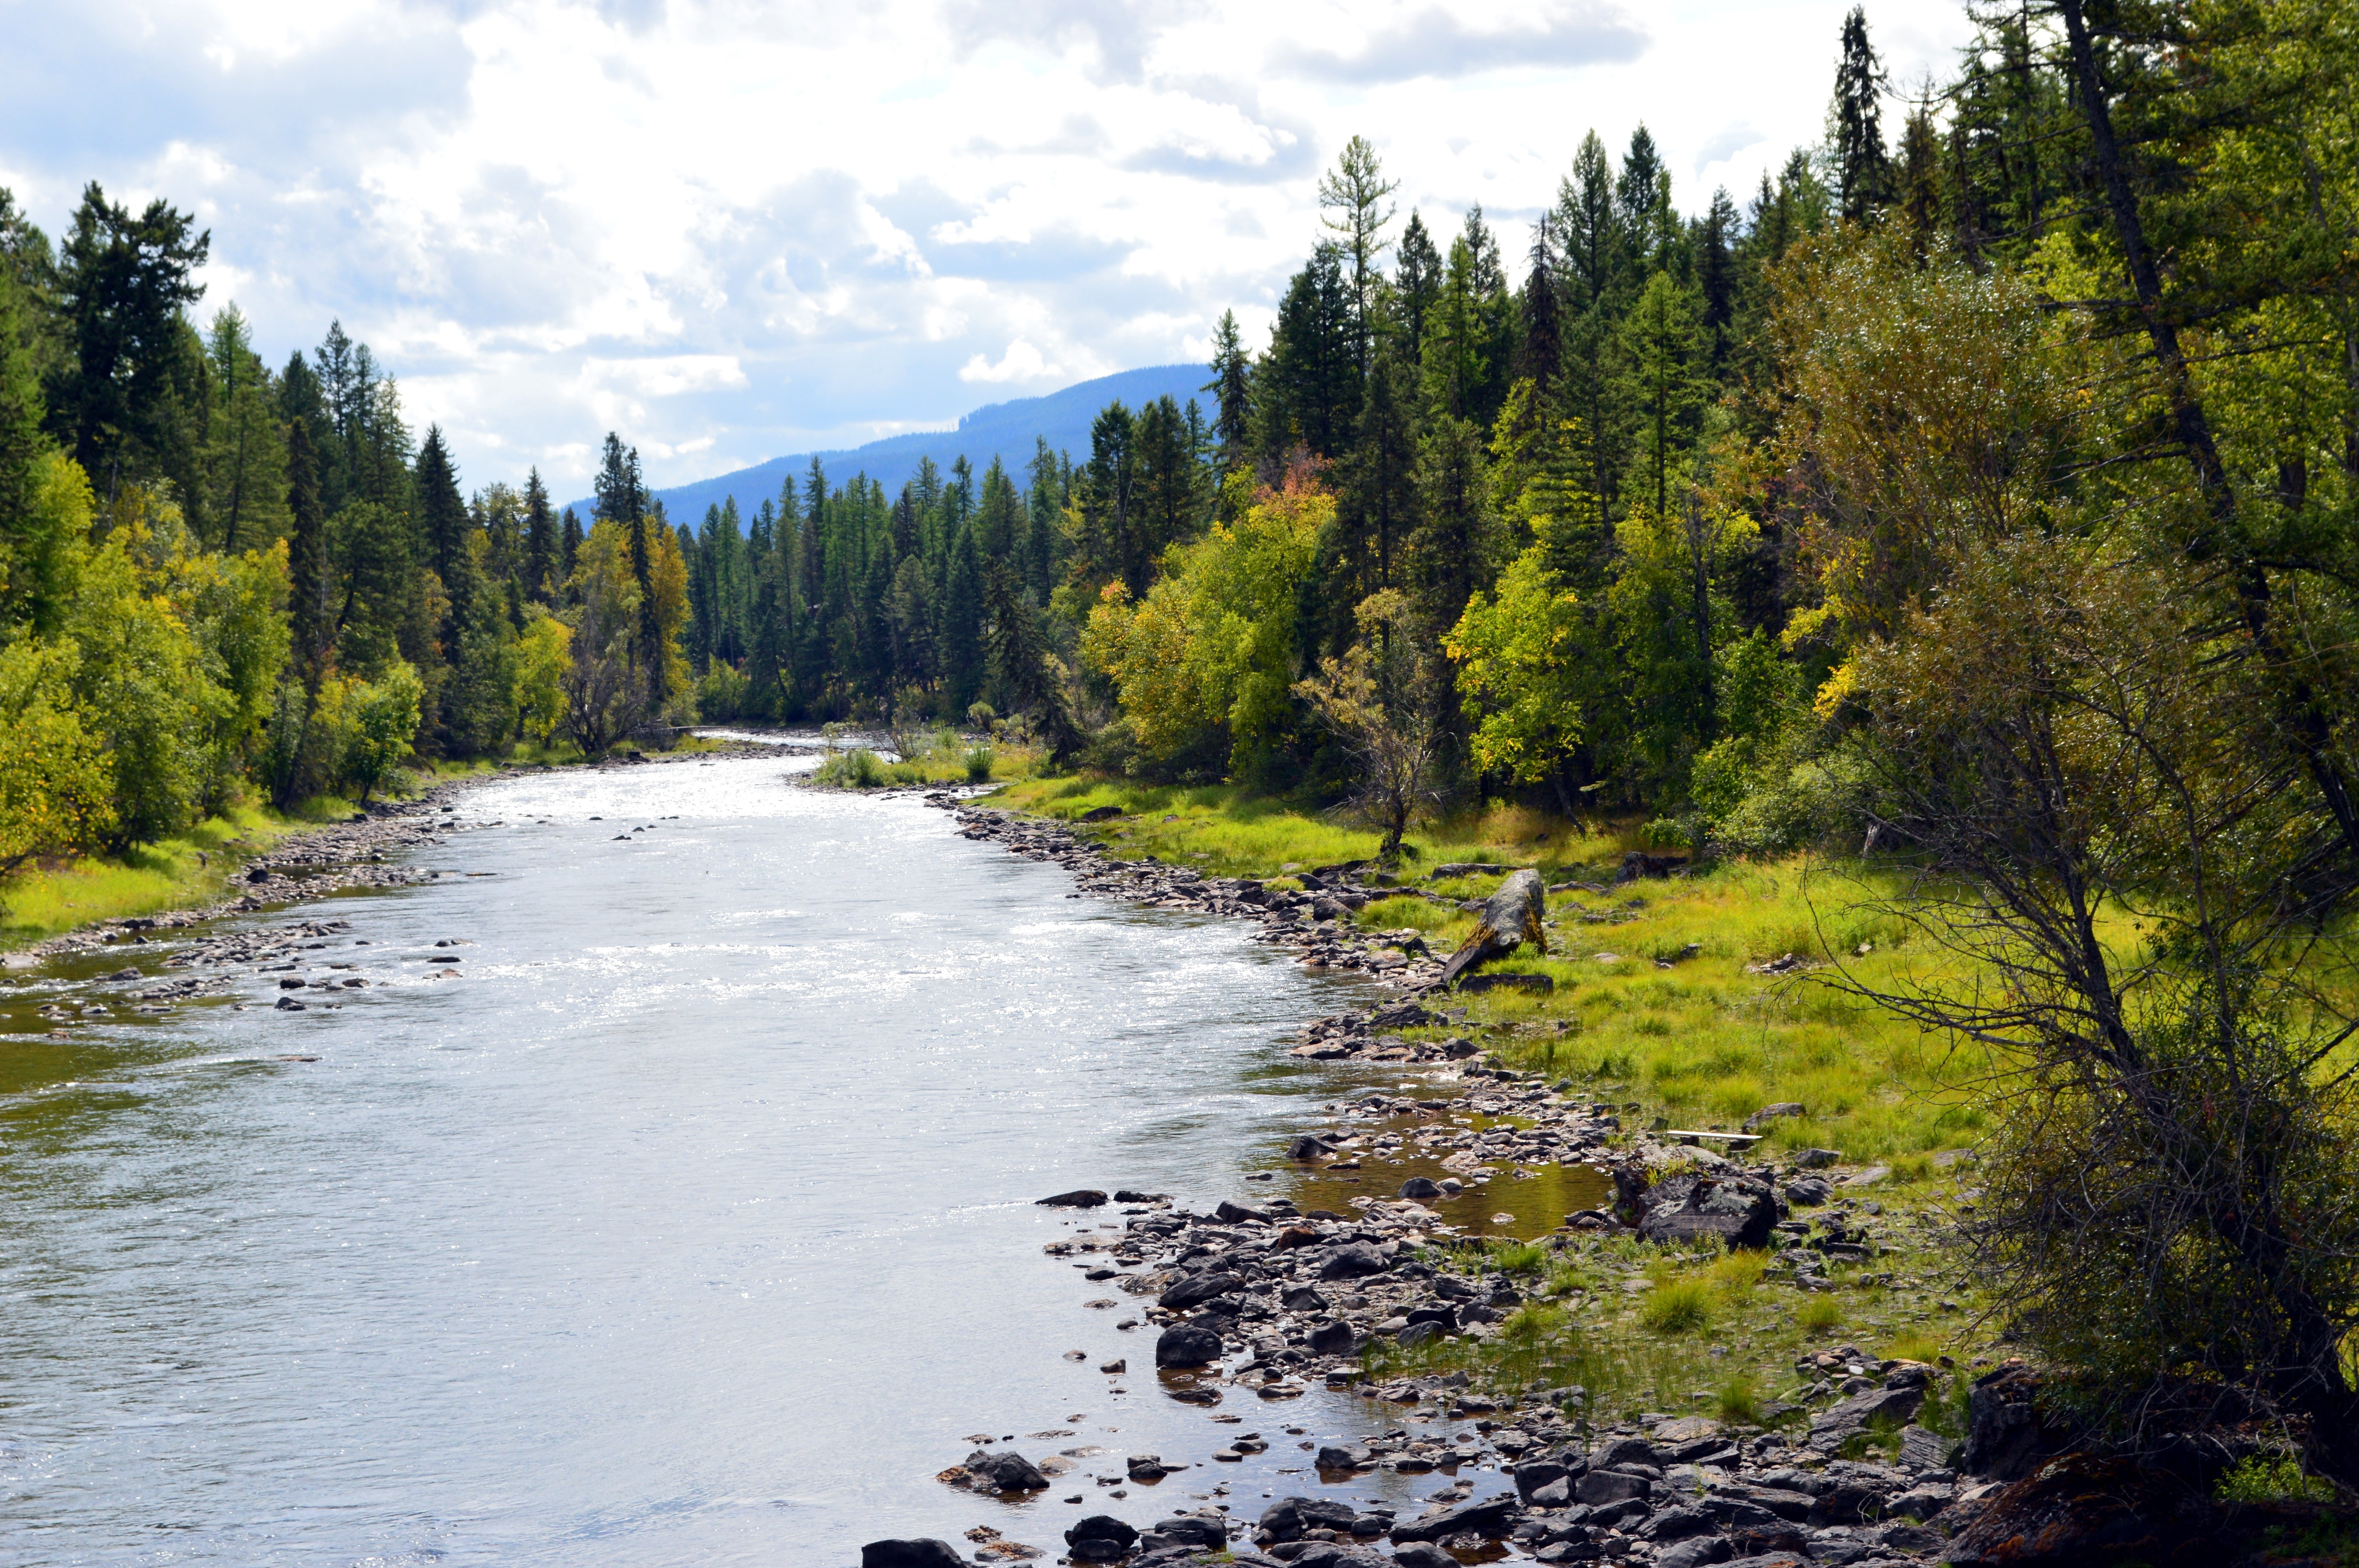
landscape, tree, water, nature, forest, creek, wilderness, mountain, trail, lake, river, valley, stream, autumn, usa, rapid, body of water, outdoors, horizontal, habitat, loch, ecosystem, montana, landform, natural environment, geographical feature